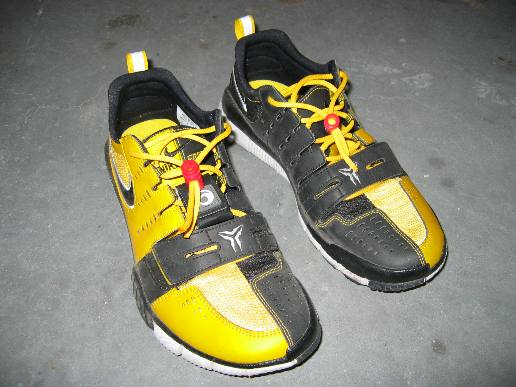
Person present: No